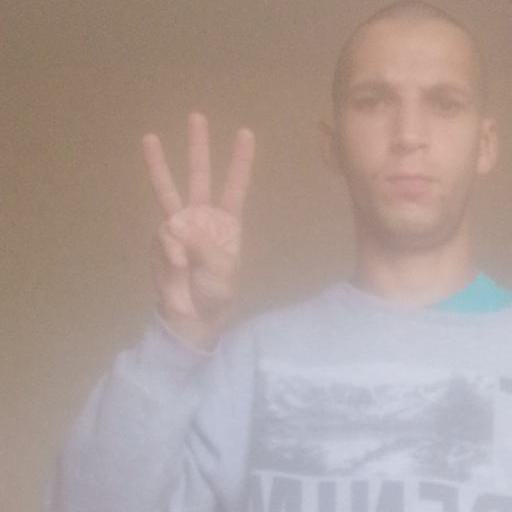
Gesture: three